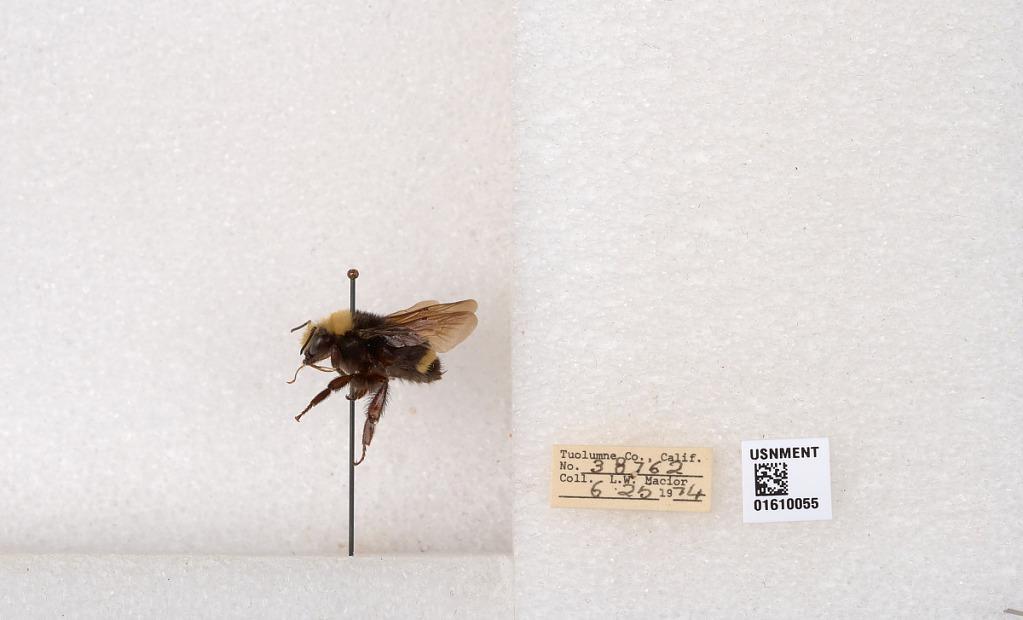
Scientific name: Bombus (Pyrobombus) vosnesenskii Radoszkowski
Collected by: L. Macior
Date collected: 1974-6-25
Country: United States
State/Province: California
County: Tuolumne
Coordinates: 37.9712, -120.228